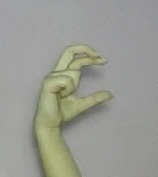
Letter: thal